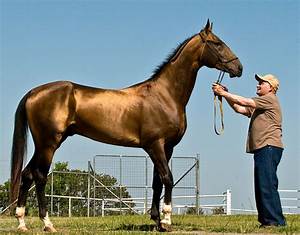
Label: cavallo